Type 05 amphibious fighting vehicle

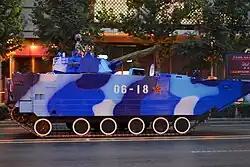
A ZBD-05 in Beijing, practicing for China's 60th Anniversary military parade in 2009.

Type 05 family is developed in early 2000s by Chinese state-owned defense company Norinco, led by chief designer Chen Pengfei. Two variants of the vehicle family was developed first, the infantry fighting variant ZBD-05, and assault gun/light tank variant ZTD-05. ZBD-05 vehicles were showcased in military parade of 2009 and 2015.